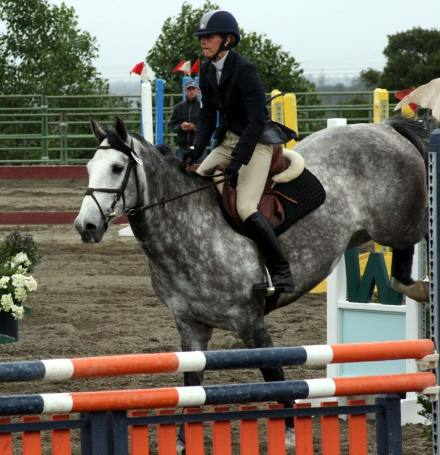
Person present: Yes